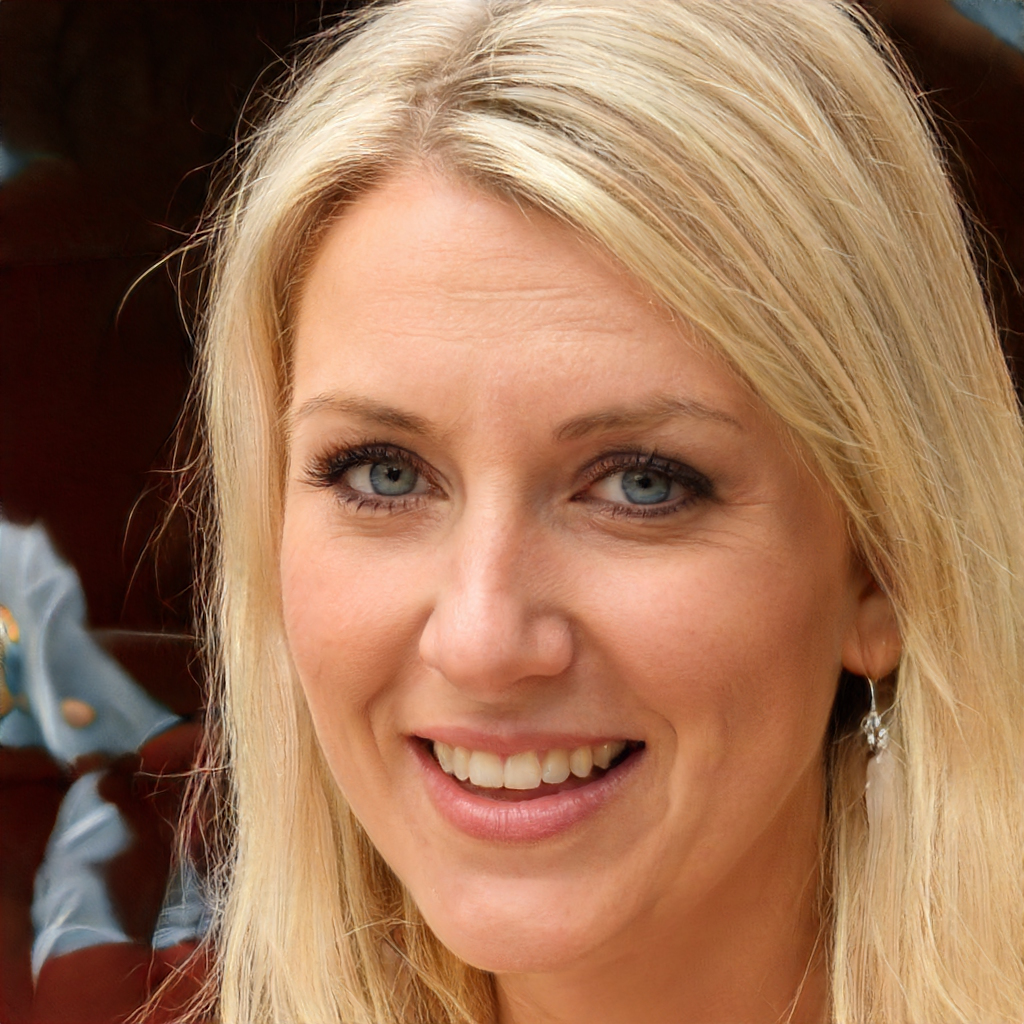
Gender: Female